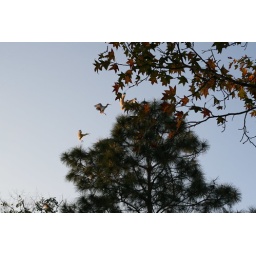
There were lots of ibises flying around the tree in the back yard.